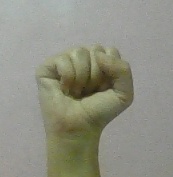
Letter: saad